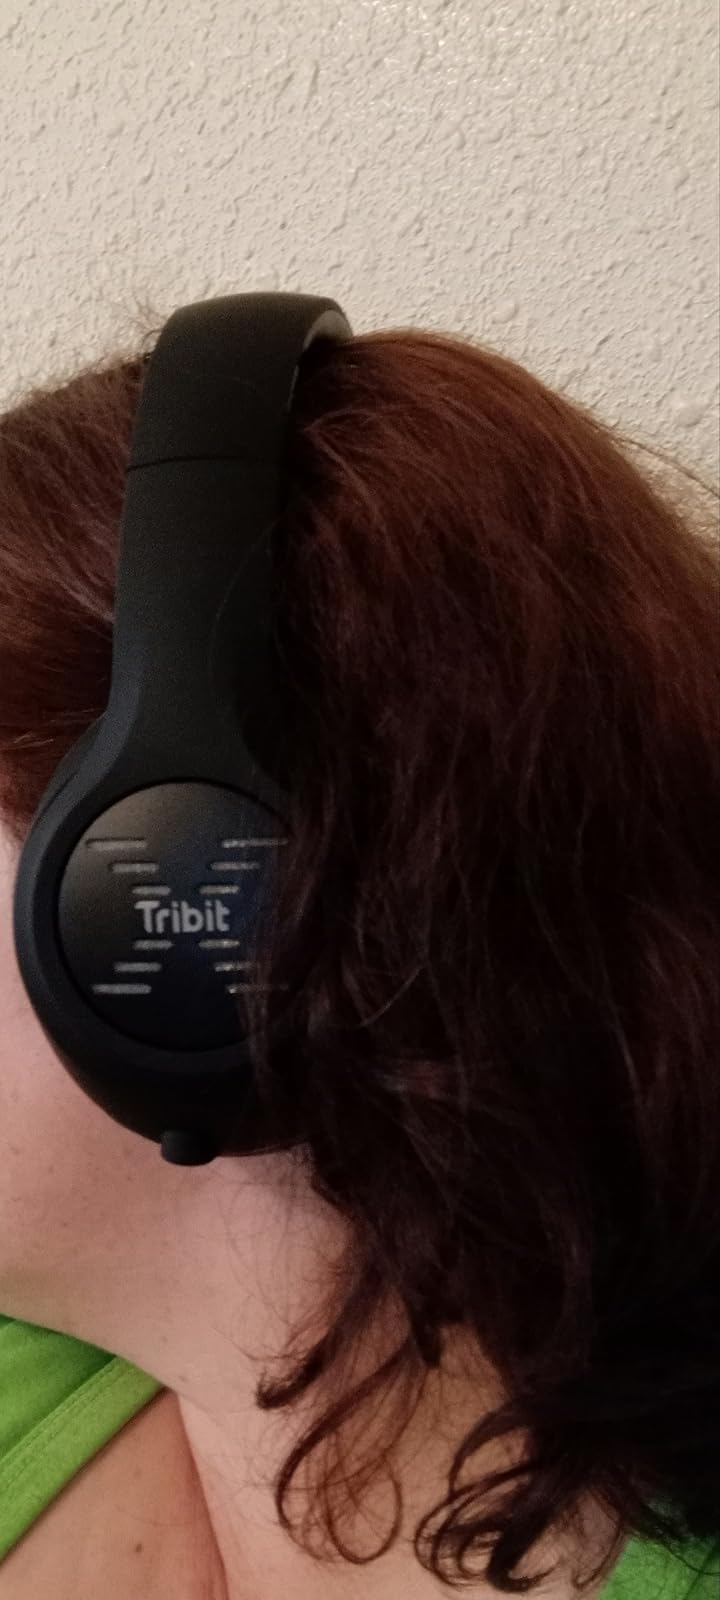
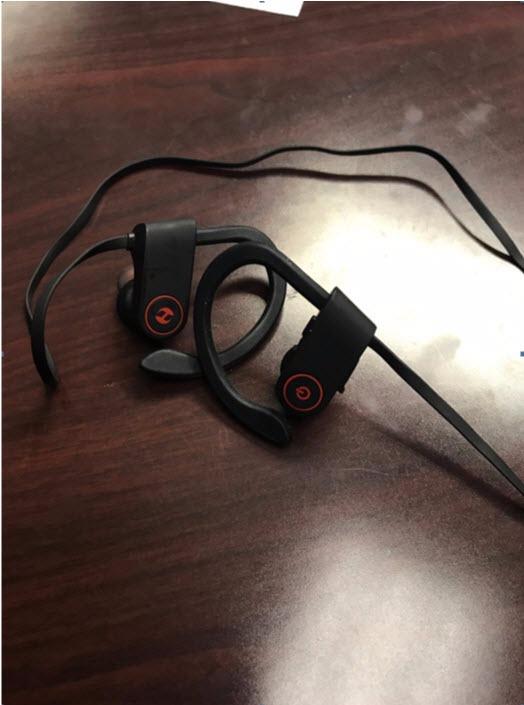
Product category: headphones
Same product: no